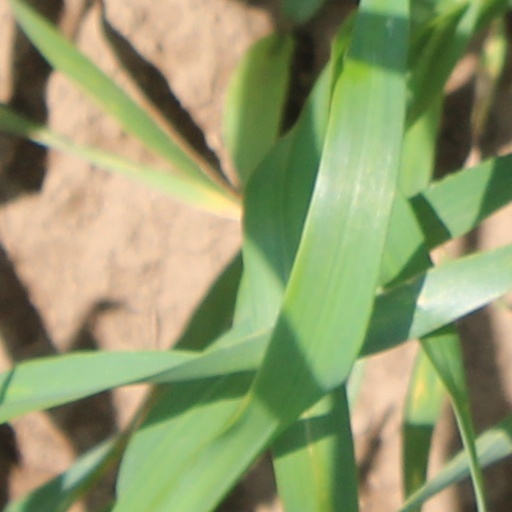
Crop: wheat